Bob Pratt

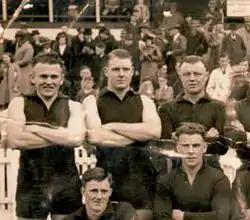
Bob Pratt (back row, right) while at Coburg in 1941

In 1940, Pratt sought a clearance to fellow VFL side Carlton. When told that he would have to stand out of VFL football for three years to do so, he signed with Coburg Football Club in the VFA, although fellow VFA side Port Melbourne, much of whose territory was shared with South Melbourne, had offered Pratt substantially more.